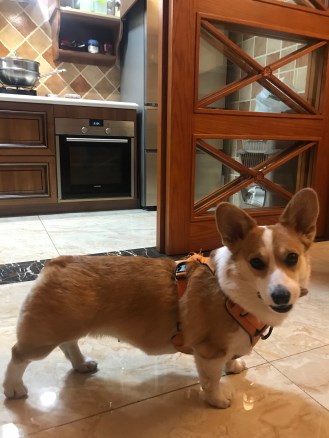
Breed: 2909-n000116-Cardigan